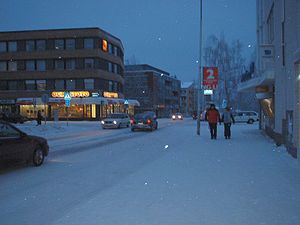
Rovaniemi
Rovaniemi er den administrative hovedby og handelscentrum i Finlands nordligste provins, Lapland. Den ligger tæt på polarcirklen og mellem bakkerne ved Ounasvaara og Korkalovaara, der hvor Kemijoki floden og dens biflod Ounasjoki floden mødes. Byen og det omgivende landsogn blev slået sammen den 1. januar 2006. Den nye kommune har et areal på 8.016 km² og en befolkning på knap 60.000. En meget stor del af kommunens areal er dækket af skov.